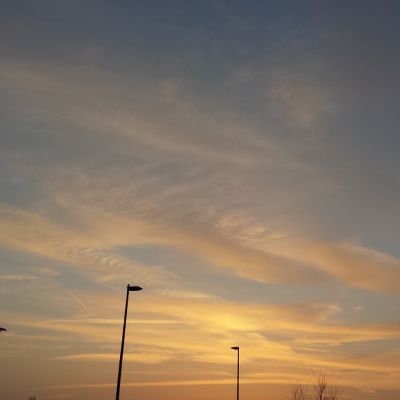
Cloud type: Contrail (Ct)